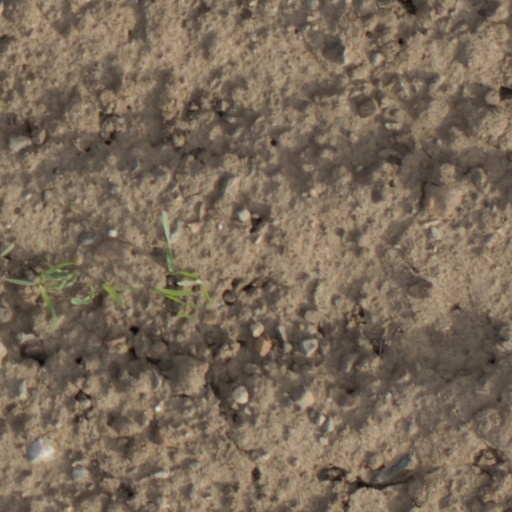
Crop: wheat